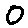
Label: 0